Jim Oberstar

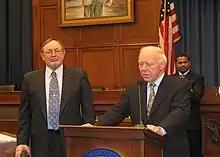
Congressman Don Young hands over the gavel to incoming Transportation Chairman Jim Oberstar on December 6, 2006.

Oberstar was a strong supporter of the Duluth-based aircraft manufacturer Cirrus Aircraft and even helped bring the company to Minnesota in 1994 from its first home in Baraboo, Wisconsin. That same year, he assisted in passing the General Aviation Revitalization Act, which was said to have reinvigorated the general aviation industry nationwide.